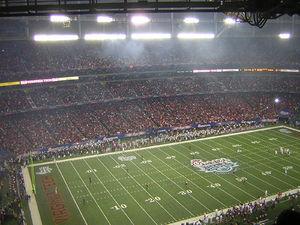
Le World Football Challenge est un tournoi amical de football rassemblant des clubs d'Europe et d'Amérique du Nord, et qui eut lieu en juillet 2009. Chaque équipe rencontrait les trois autres une fois, formant ainsi un classement final. Tous les matchs eurent lieu sur terrain neutre, dans différents stades des États-Unis. C'est finalement le club de Chelsea FC qui remporta le tournoi.